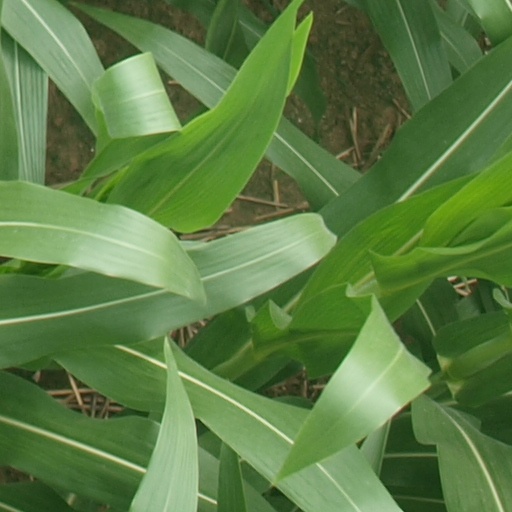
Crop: maize; corn